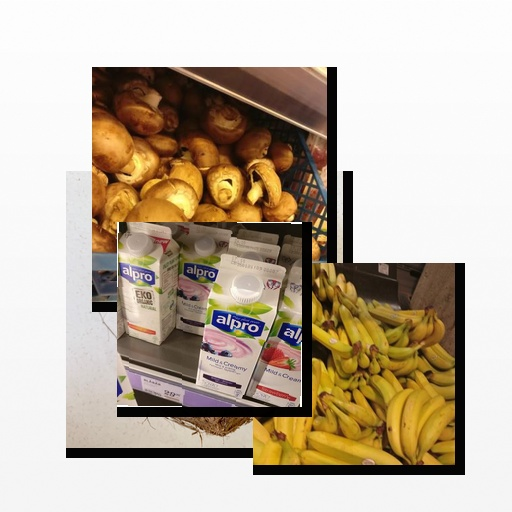
Food items: soyghurt, coconut, banana, mushroom